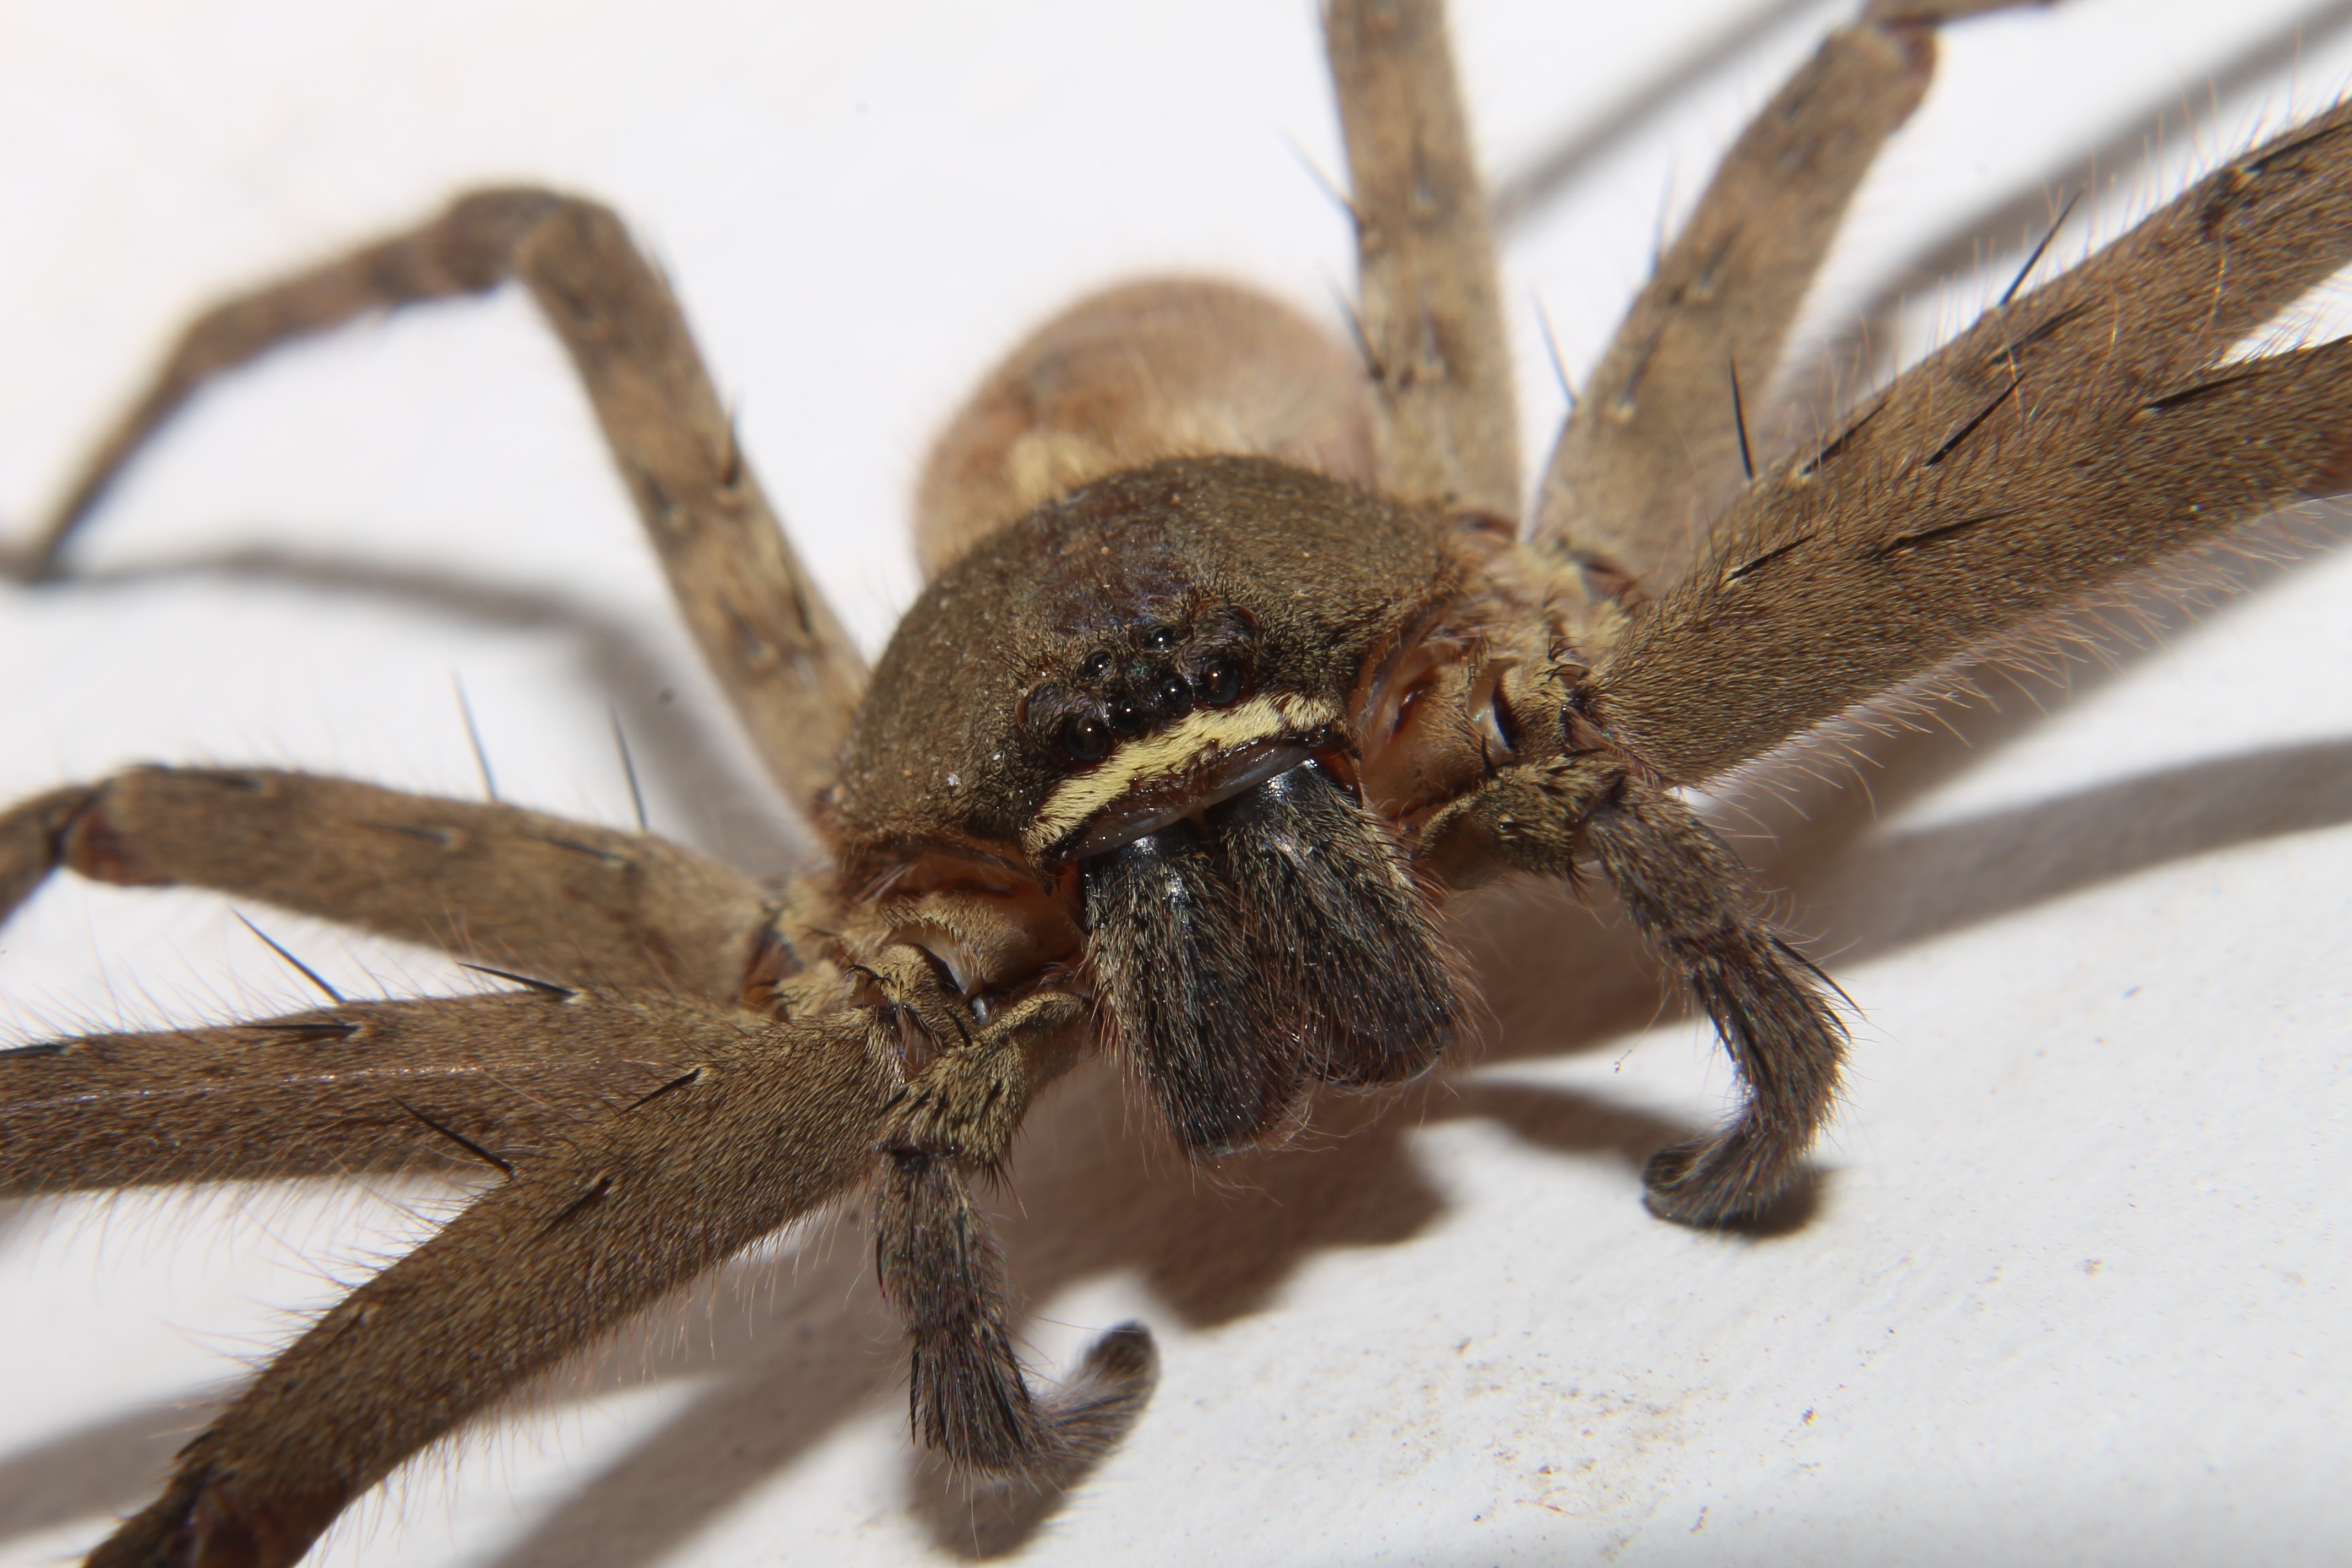
spooky, animal, wildlife, insect, macro, halloween, bug, invertebrate, close up, spider, scary, fear, danger, poison, arachnid, insects, creepy, horror, pest, tarantula, dangerous, phobia, macro photography, poisonous, organism, arthropod, arachnophobia, wolf spider, araneus